Salvatore Avellino

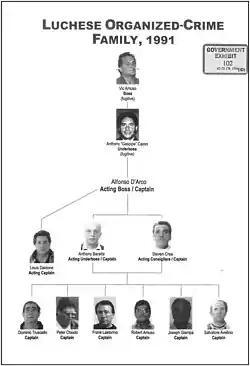
Avellino listed as a capo in a 1991 chart

In 1986, facing evidence from the car recordings, Avellino pleaded guilty to conspiracy charges of using coercion to prevent Robert Kubecka from bidding on waste hauling contracts on Long Island.